Juanita Martínez

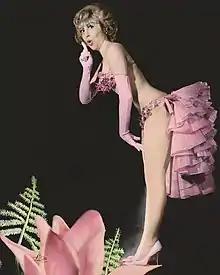
Juanita Martínez in 1964

Juanita Martínez (10 May 1925 – 12 May 2001) was an Argentine vedette, who starred in revue shows. She also worked as a film, television and theater actress. She was the wife of actor Jose "Pepe" Marrone and often performed with him.